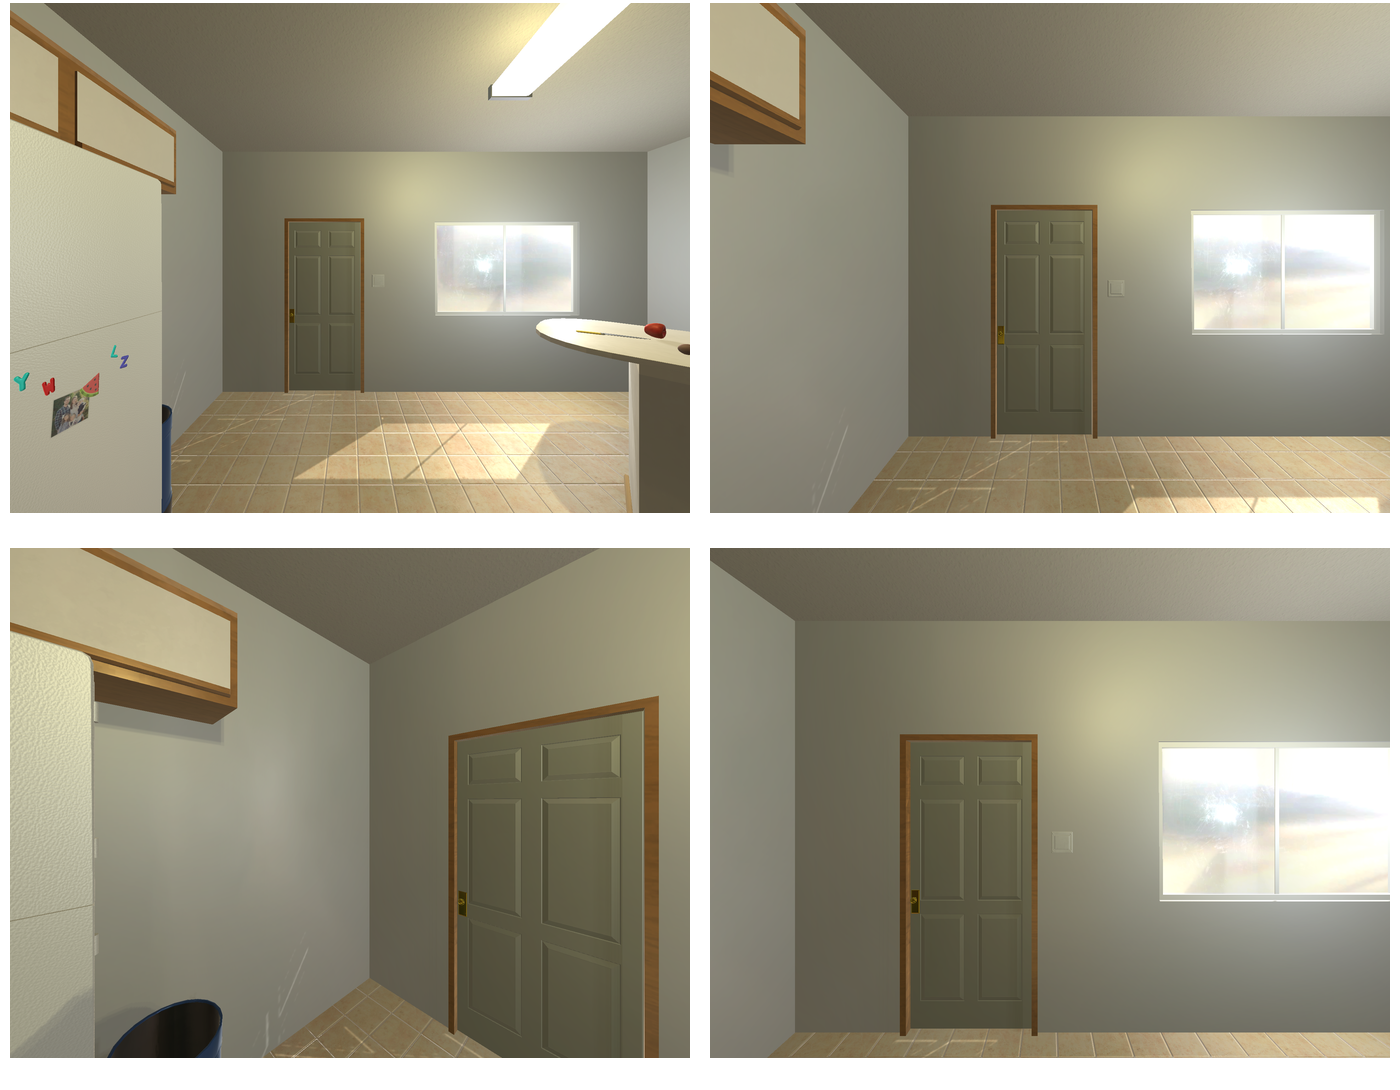Task instruction: Open the door.
Answer: {"task_instruction": "Open the door.", "nodes": ["handle", "door"], "edges": [{"functional_relationship": "openorclose", "object1": "handle", "object2": "door", "spatial_relations": ["left_of", "in_front_of", "close"], "is_touching": true}], "action_type": "rotate", "function_type": "open_close_control"}